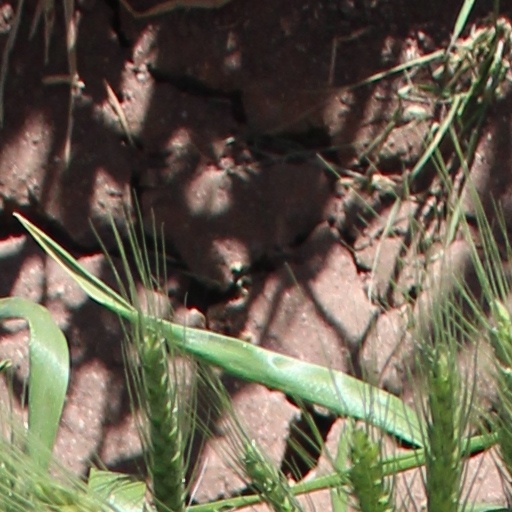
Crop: wheat